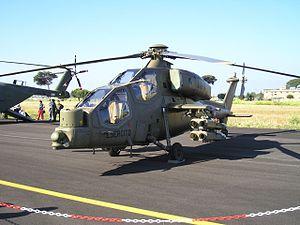
L'Agusta A.129 Mangusta est un hélicoptère d'attaque léger italien. Performant, il est parfois comparé à l'AH-64 Apache américain.